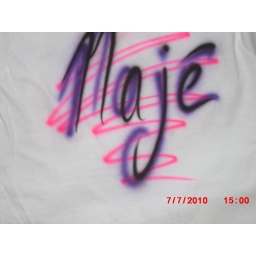
this is mii name Naje on mii shirt i got in mylte beach